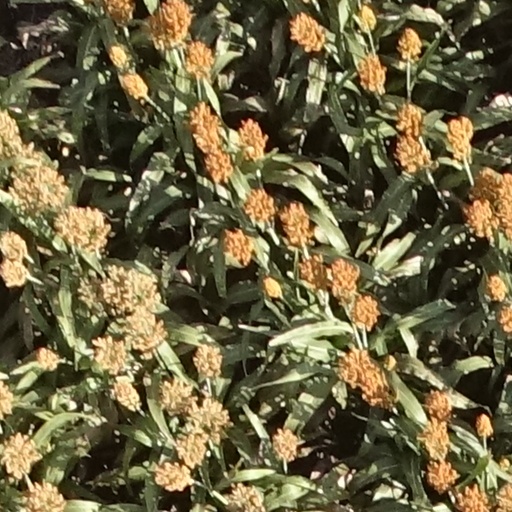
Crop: sorghum